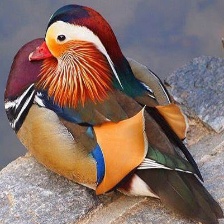
Species: MANDRIN DUCK
Scientific name: AIX GALERICULATA
ImageNet parent category: drake